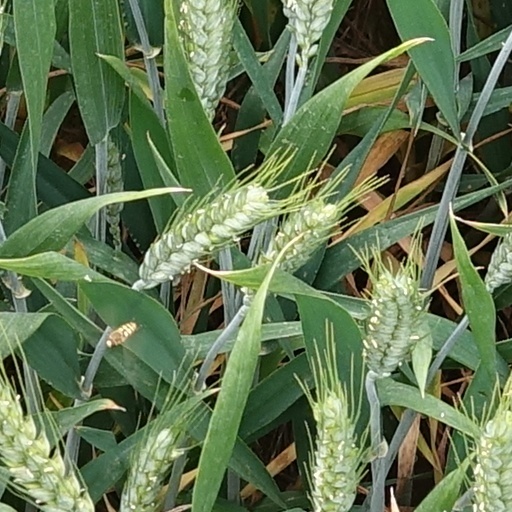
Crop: wheat